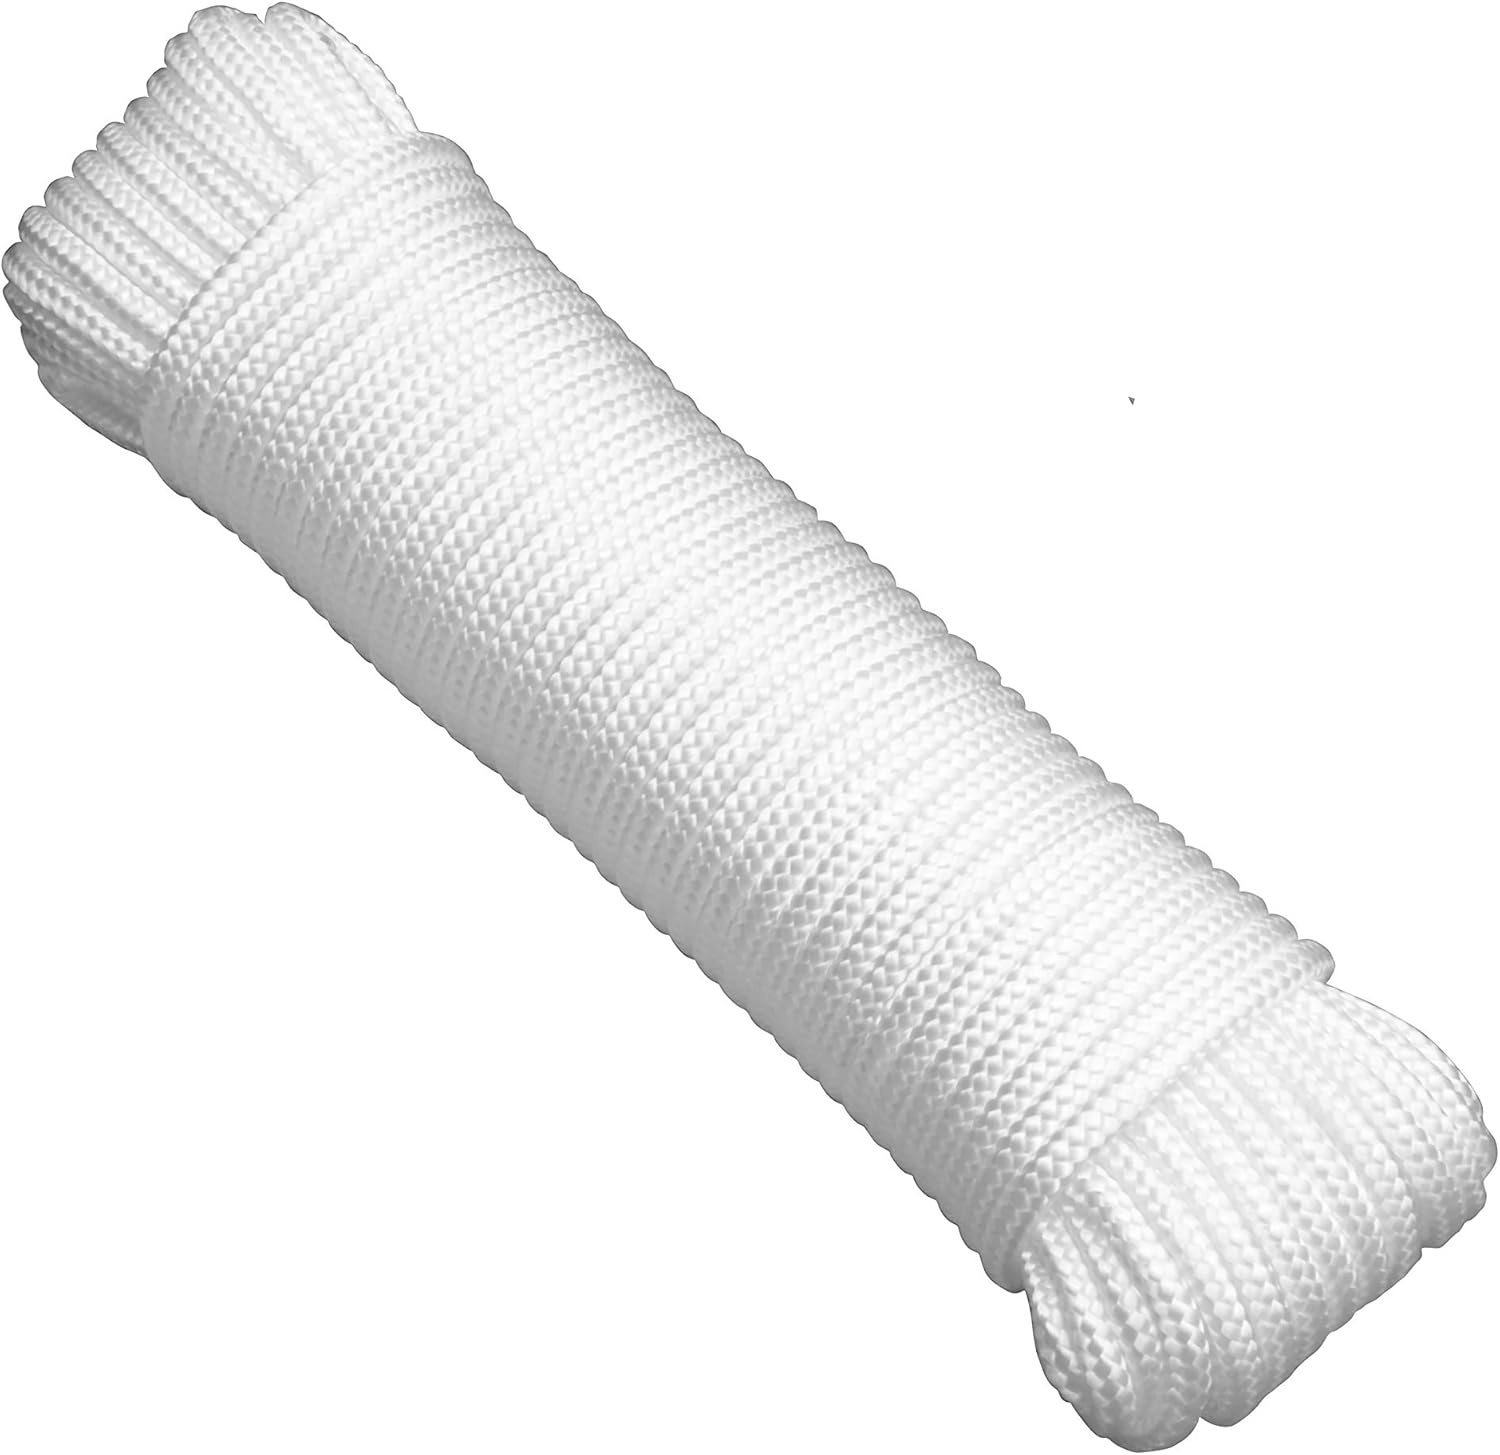
Gardzen 72' x φ1/4" White Rope, UV Resistant Rope for Flag Pole, Clothes line, Camping Tent, Canoes, Tree Work
Overview Material : Polypropylene Color : White Brand : Gardzen Style : Round Item Weight : 0.32 Kilograms About this item 1/4" diameter polypropylene rope. 72' long rope. Made of durable polypropylene material with good knotting ability. Water, weather, UV, & abrorion resistant. Solid braid design is soft, round, flexible, smooth. Grasping in hands, no tingle feeling. The rope is strong enough to easily lift, tow and pull. The torision-balanced construction maintains dimensional stability. Working Load Limit: 110 lbs. / Break Strength: 550 lbs. A must have for home and outdoor activities. This utility rope is ideal for clothesline, flag pole rope, baby swing, canoes, tree work, canoes. Helpful for keeping your tent secure, use to secure loads when you are driving. If you have any questions, please feel free to contact us, we will solve your problem within 24 HOURS.
Brand: Gardzen
Category: Hardware > Hardware Accessories > Chain, Wire & Rope > Ropes & Hardware Cable